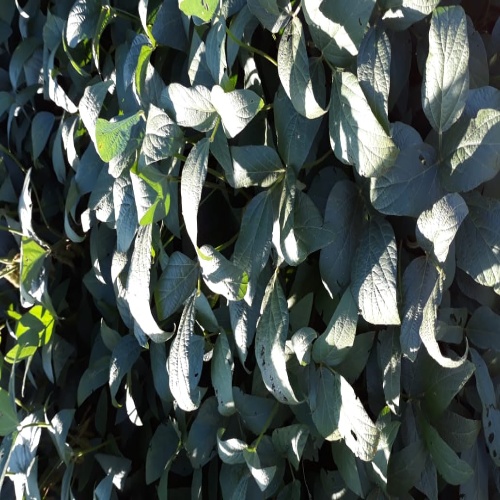
Label: Caterpillar